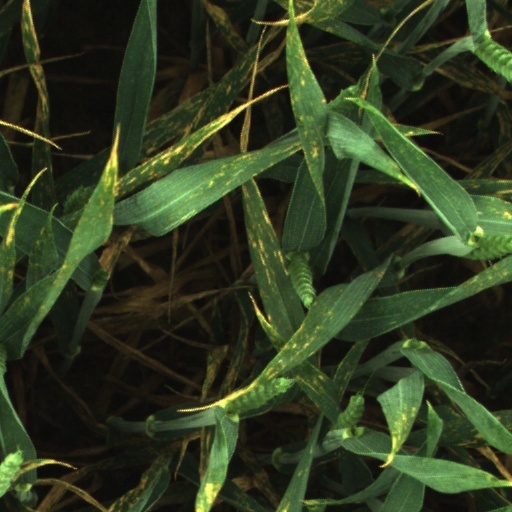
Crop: wheat